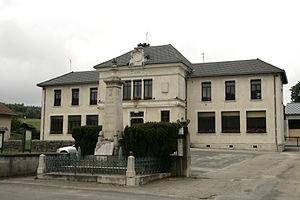
Aranc est une commune française, située dans le département de l'Ain en région Auvergne-Rhône-Alpes.